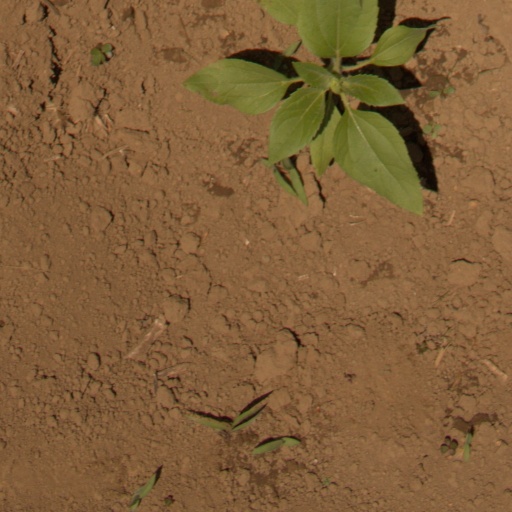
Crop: Jerusalem artichoke